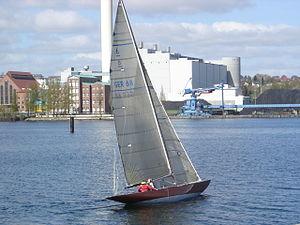
La série internationale 6 Metre est une classe de voiliers de la Jauge internationale.